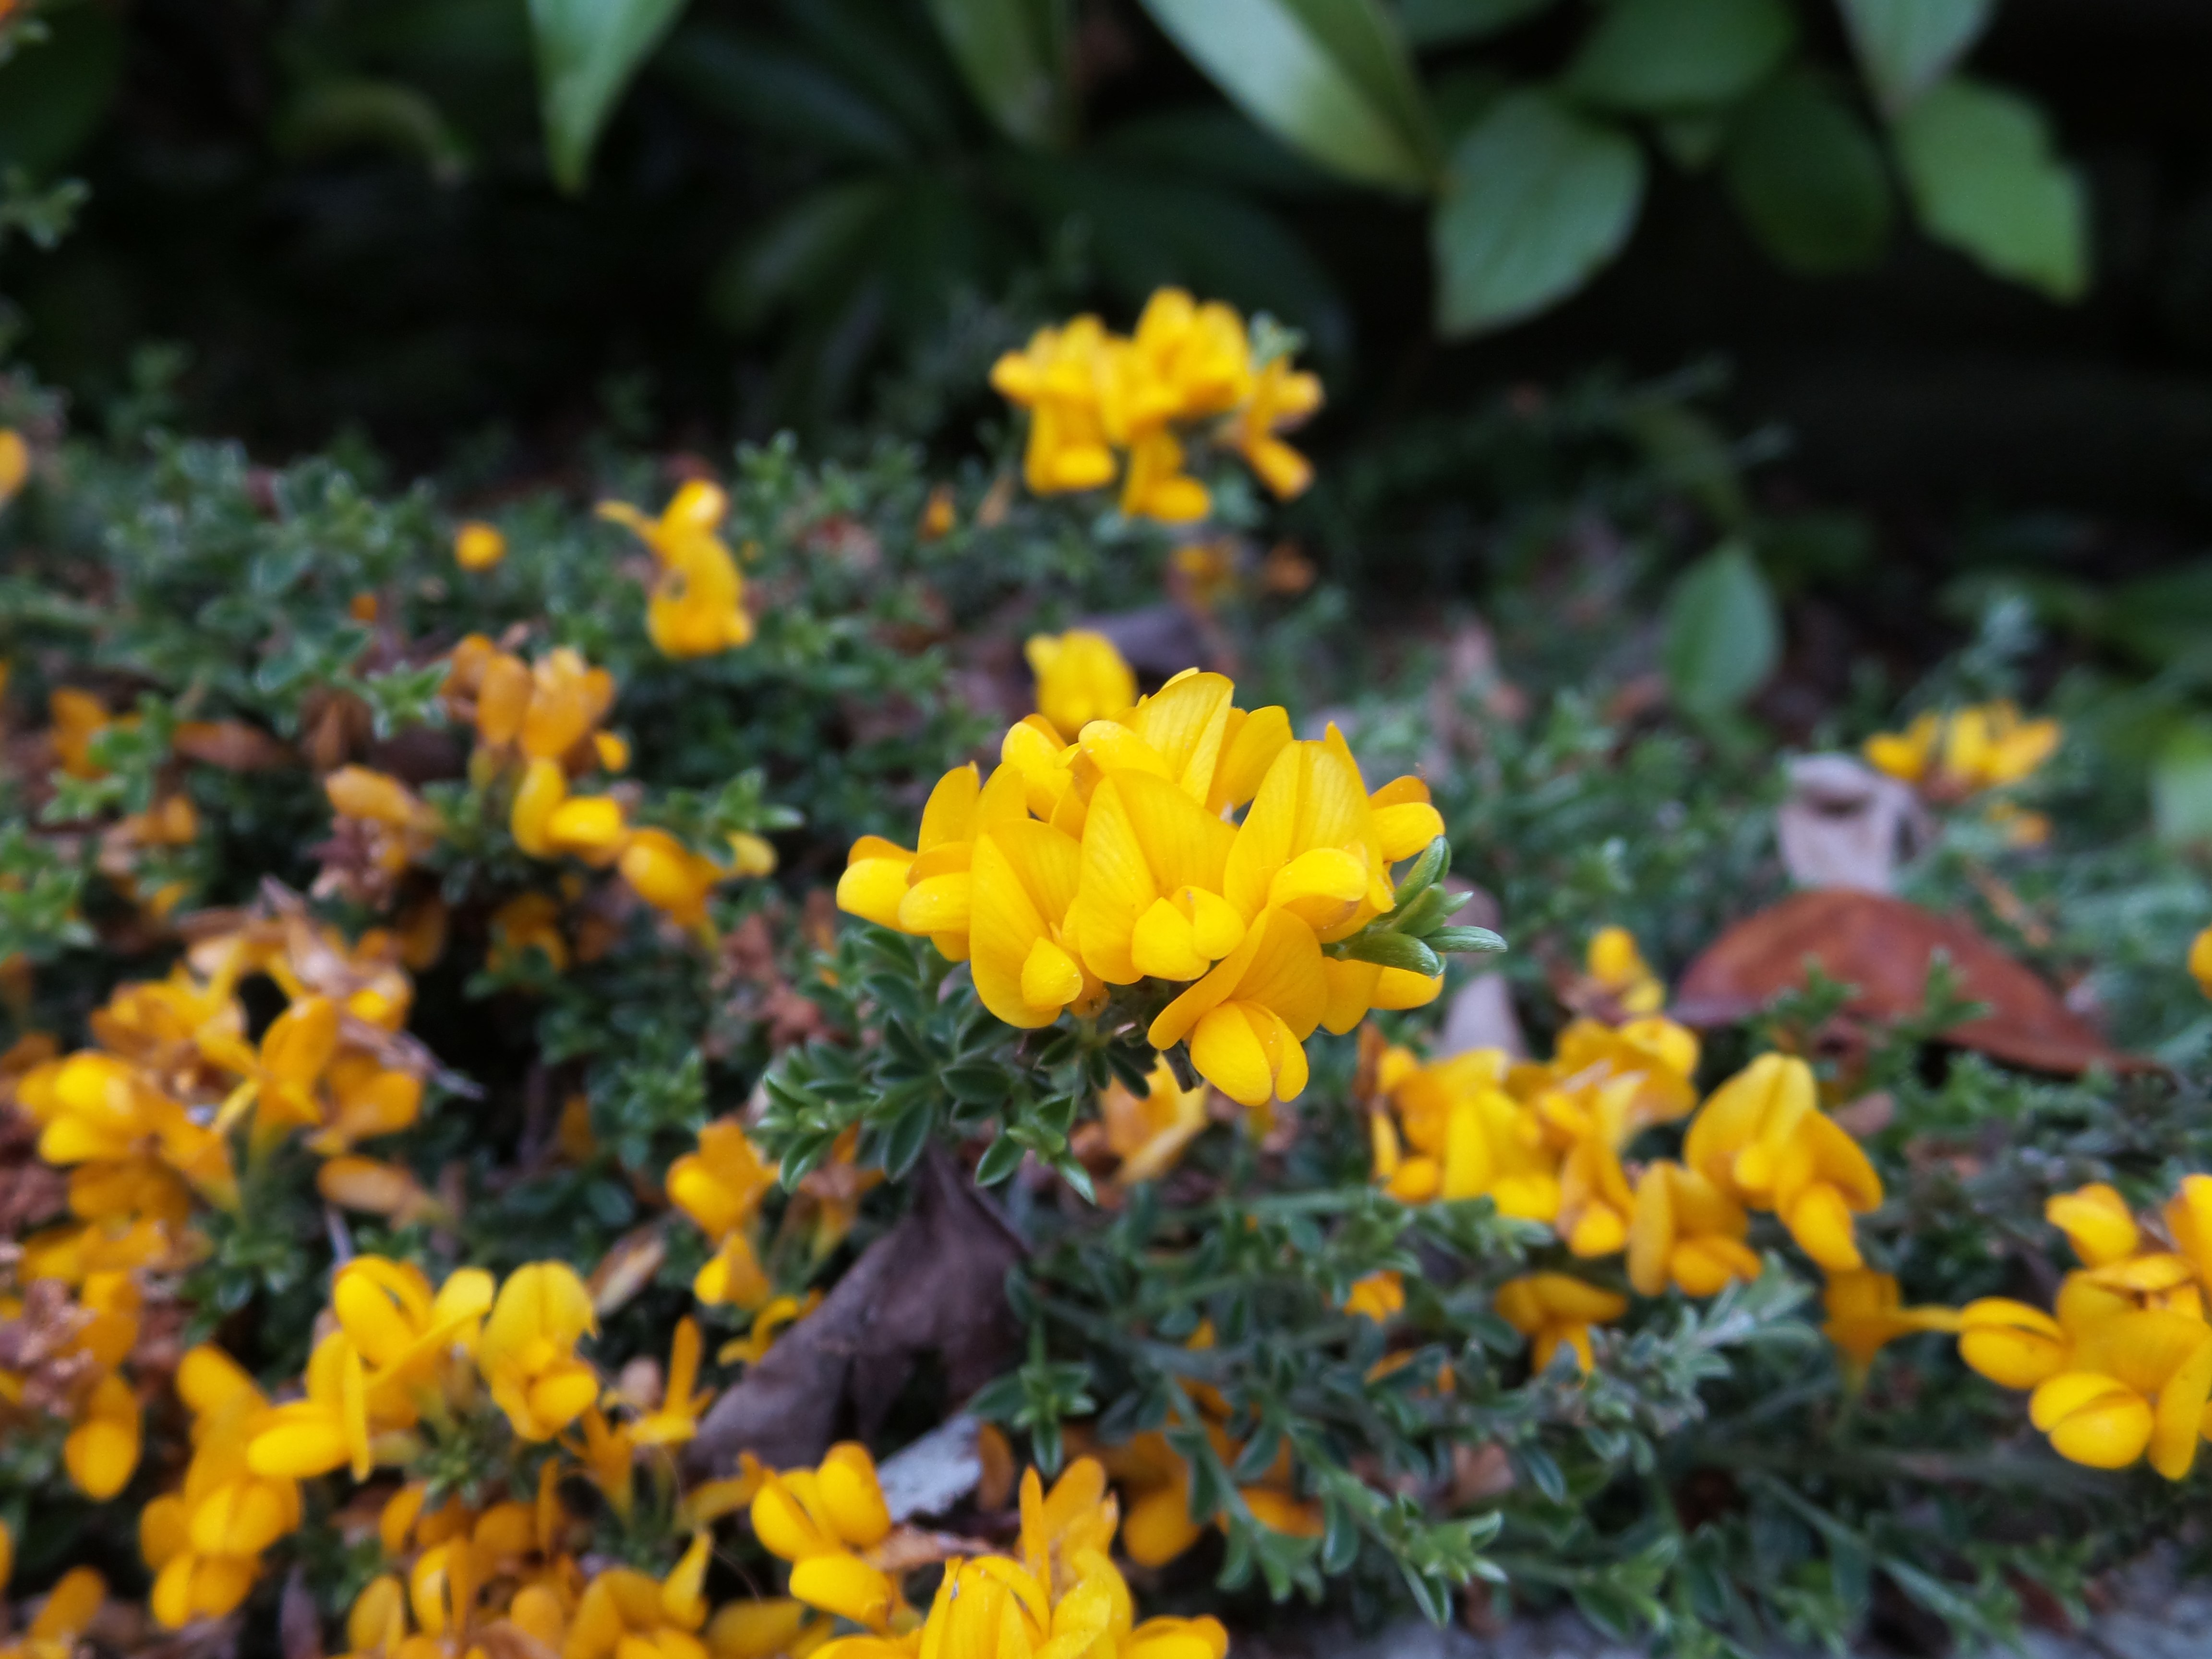
plant, flower, botany, yellow, garden, flora, wildflower, flowers, yellowflowers, shrub, jardin, flowering plant, land plant